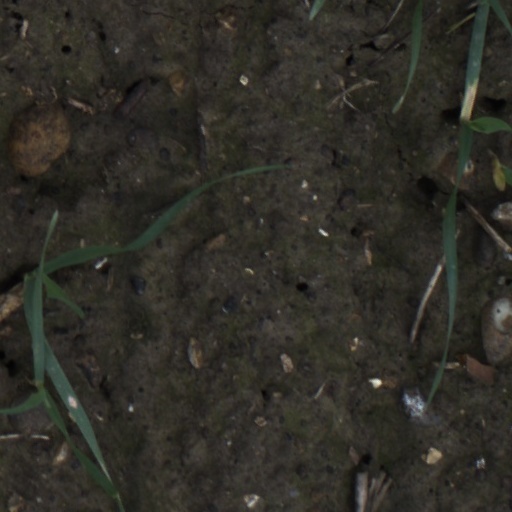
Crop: wheat